Torah study

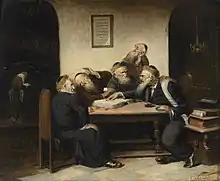
Rabbis debating the Talmud, 1870

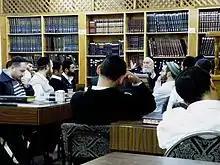
A Torah class in Jerusalem

Torah study is the study of the Torah, Hebrew Bible, Talmud, responsa, rabbinic literature, and similar works, all of which are Judaism's religious texts. According to Rabbinic Judaism, the study is done for the purpose of the "mitzvah" ("commandment") of Torah study itself.